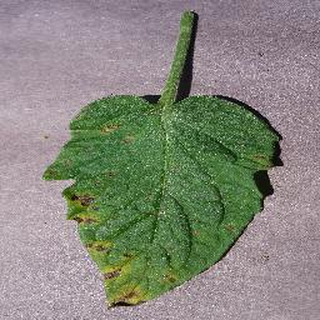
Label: tomato_septoria_leaf_spot